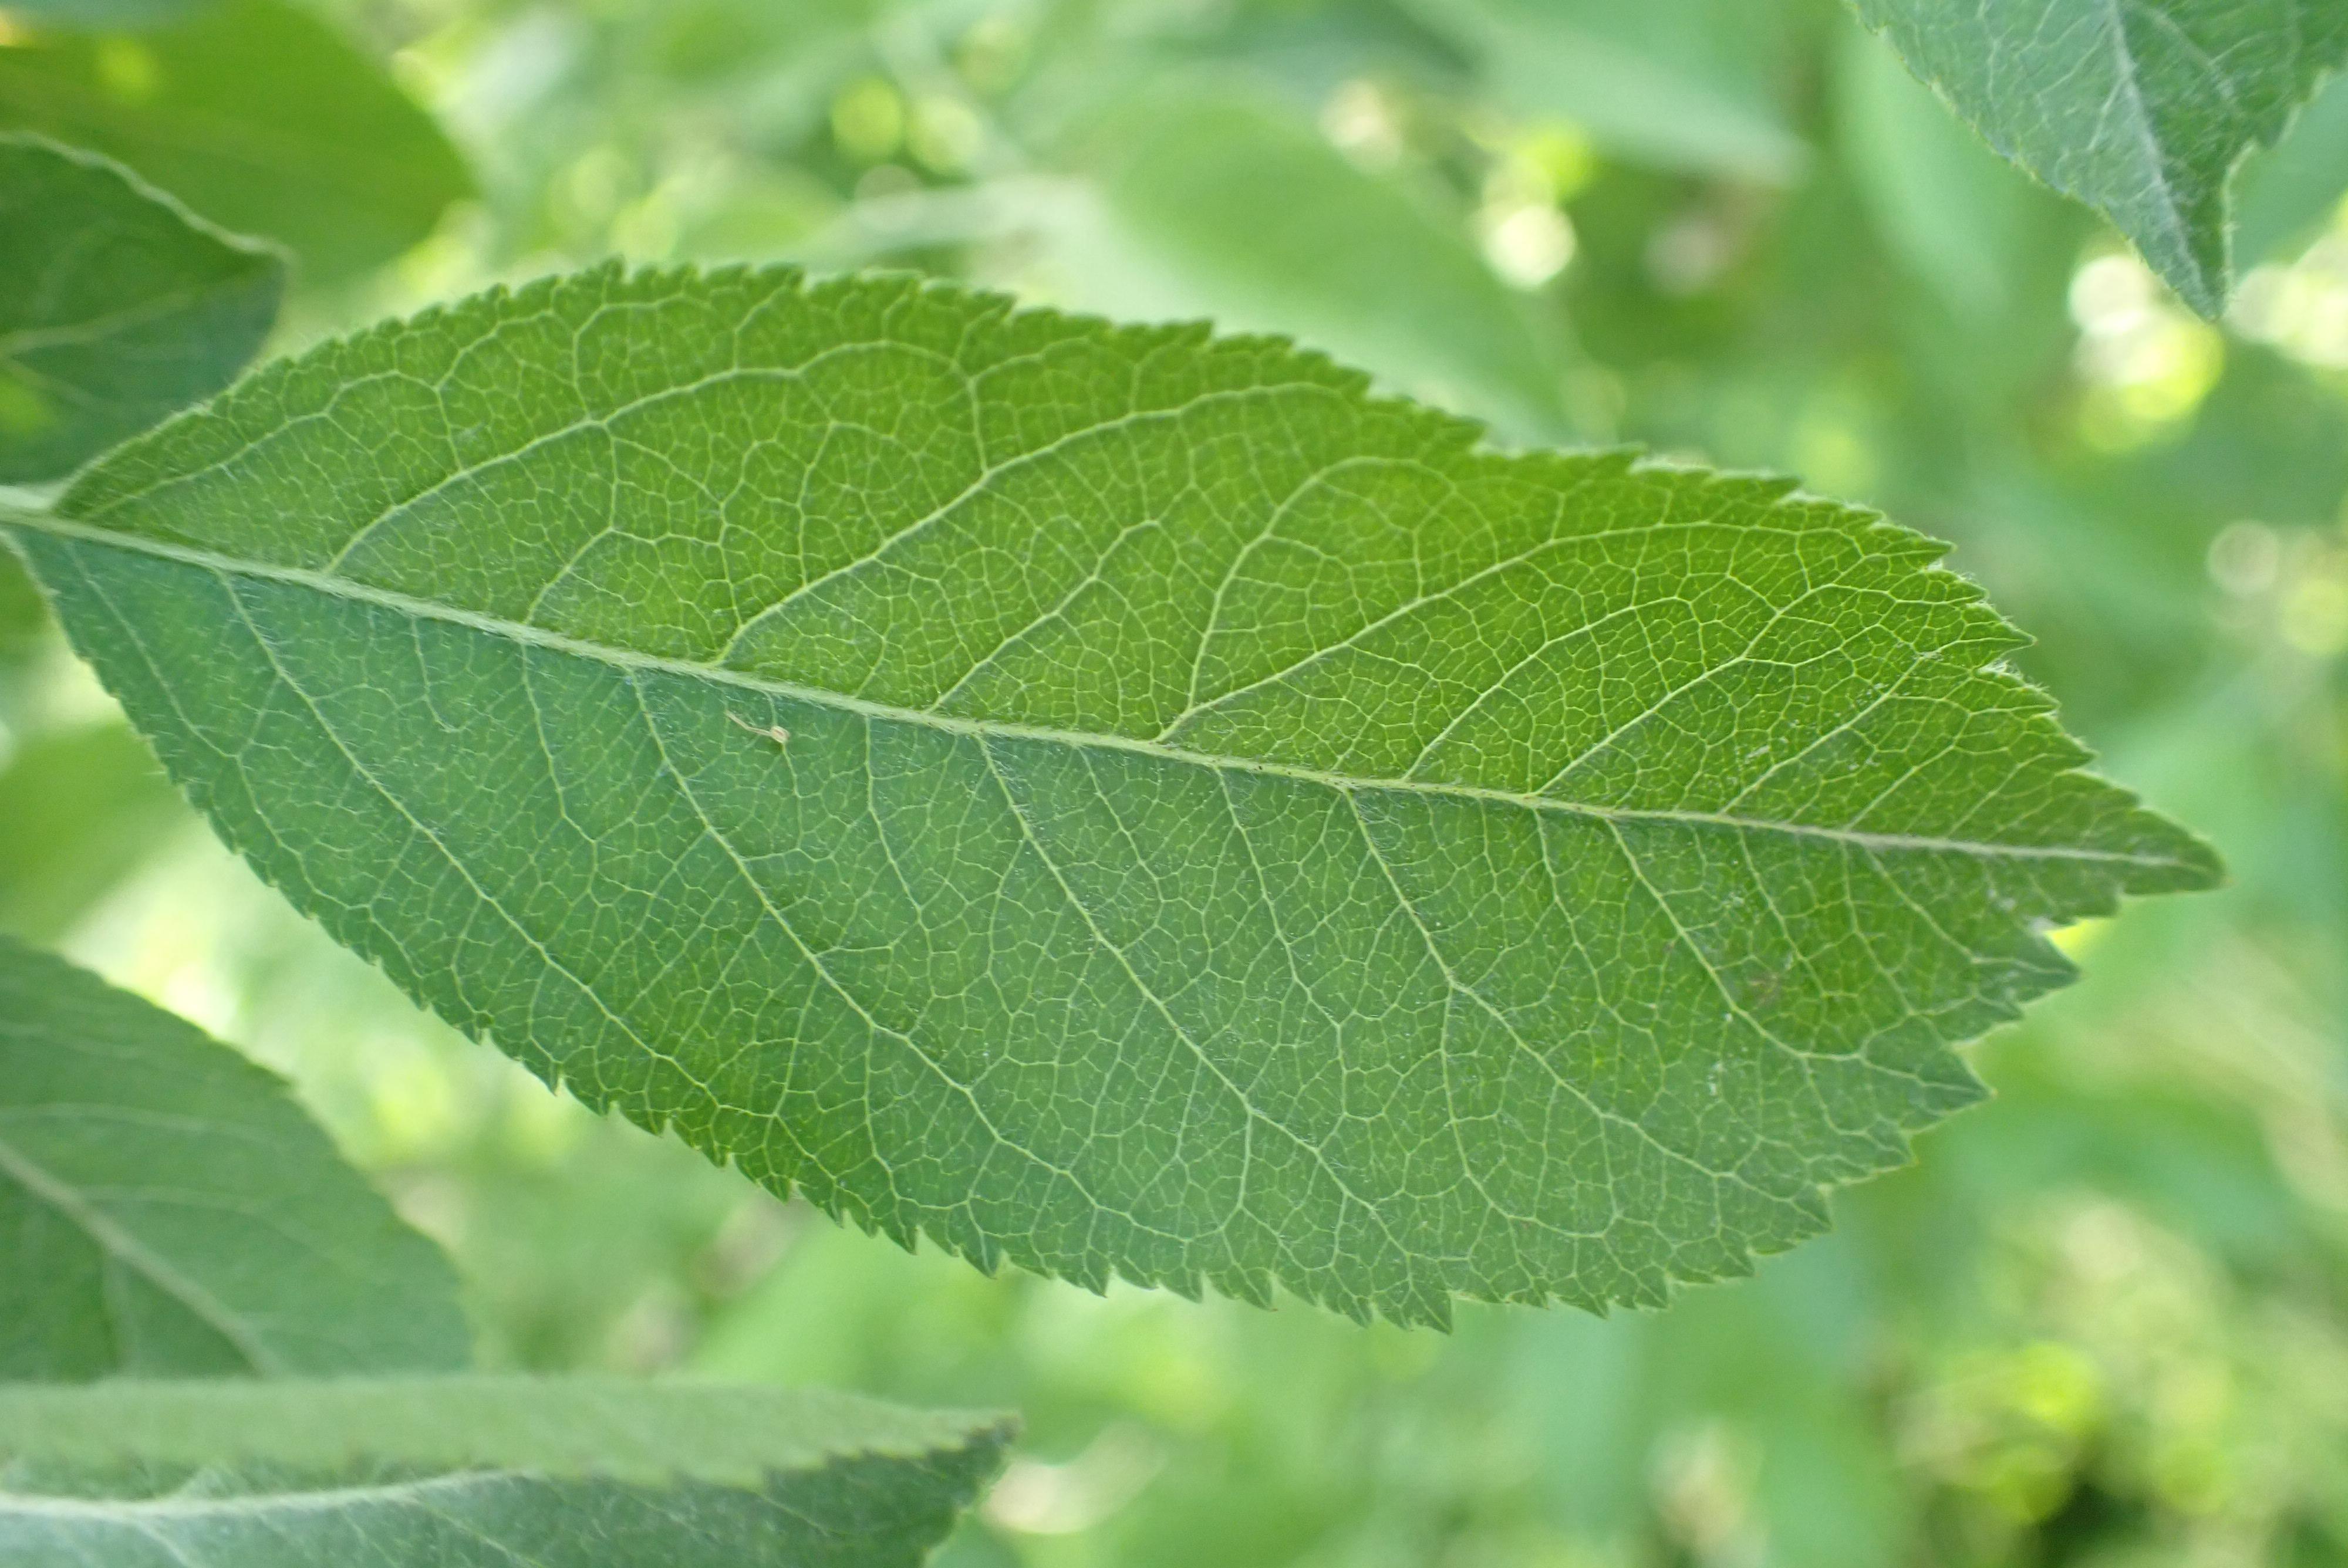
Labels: healthy